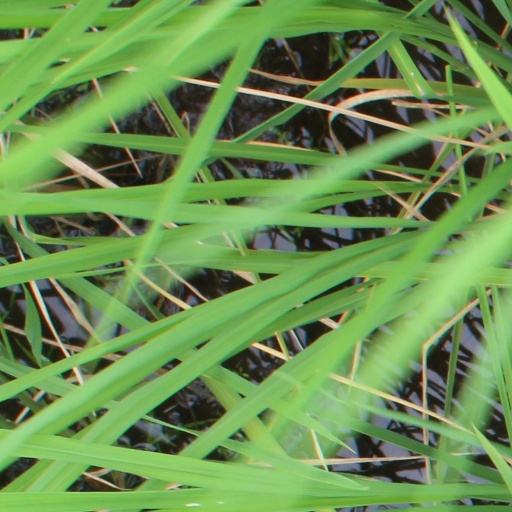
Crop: rice